Winterville, Georgia

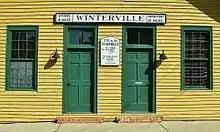
Community Center

Winterville's Marigold Auditorium for Arts and Culture, built in 1953, fell into disrepair later in the 20th century. It has since been renovated. The original auditorium burned down on its opening night in the early 1900s.